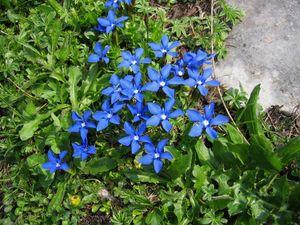
La liste des espèces protégées en Alsace est une liste officielle définie par le gouvernement français, recensant les espèces végétales qui sont protégées sur le territoire de la région Alsace, en complément de celles qui sont déjà protégées sur le territoire métropolitain. Elle a été publiée dans un arrêté du 28 juin 1993.
La Gentiane de printemps, Gentiana verna, également appelée « gentiane printanière », est une espèce de plantes herbacées de la famille des Gentianacées aux fleurs de 12 à 18 mm, de couleur bleu foncé vif apparaissant de la fin du printemps au début de l'été.